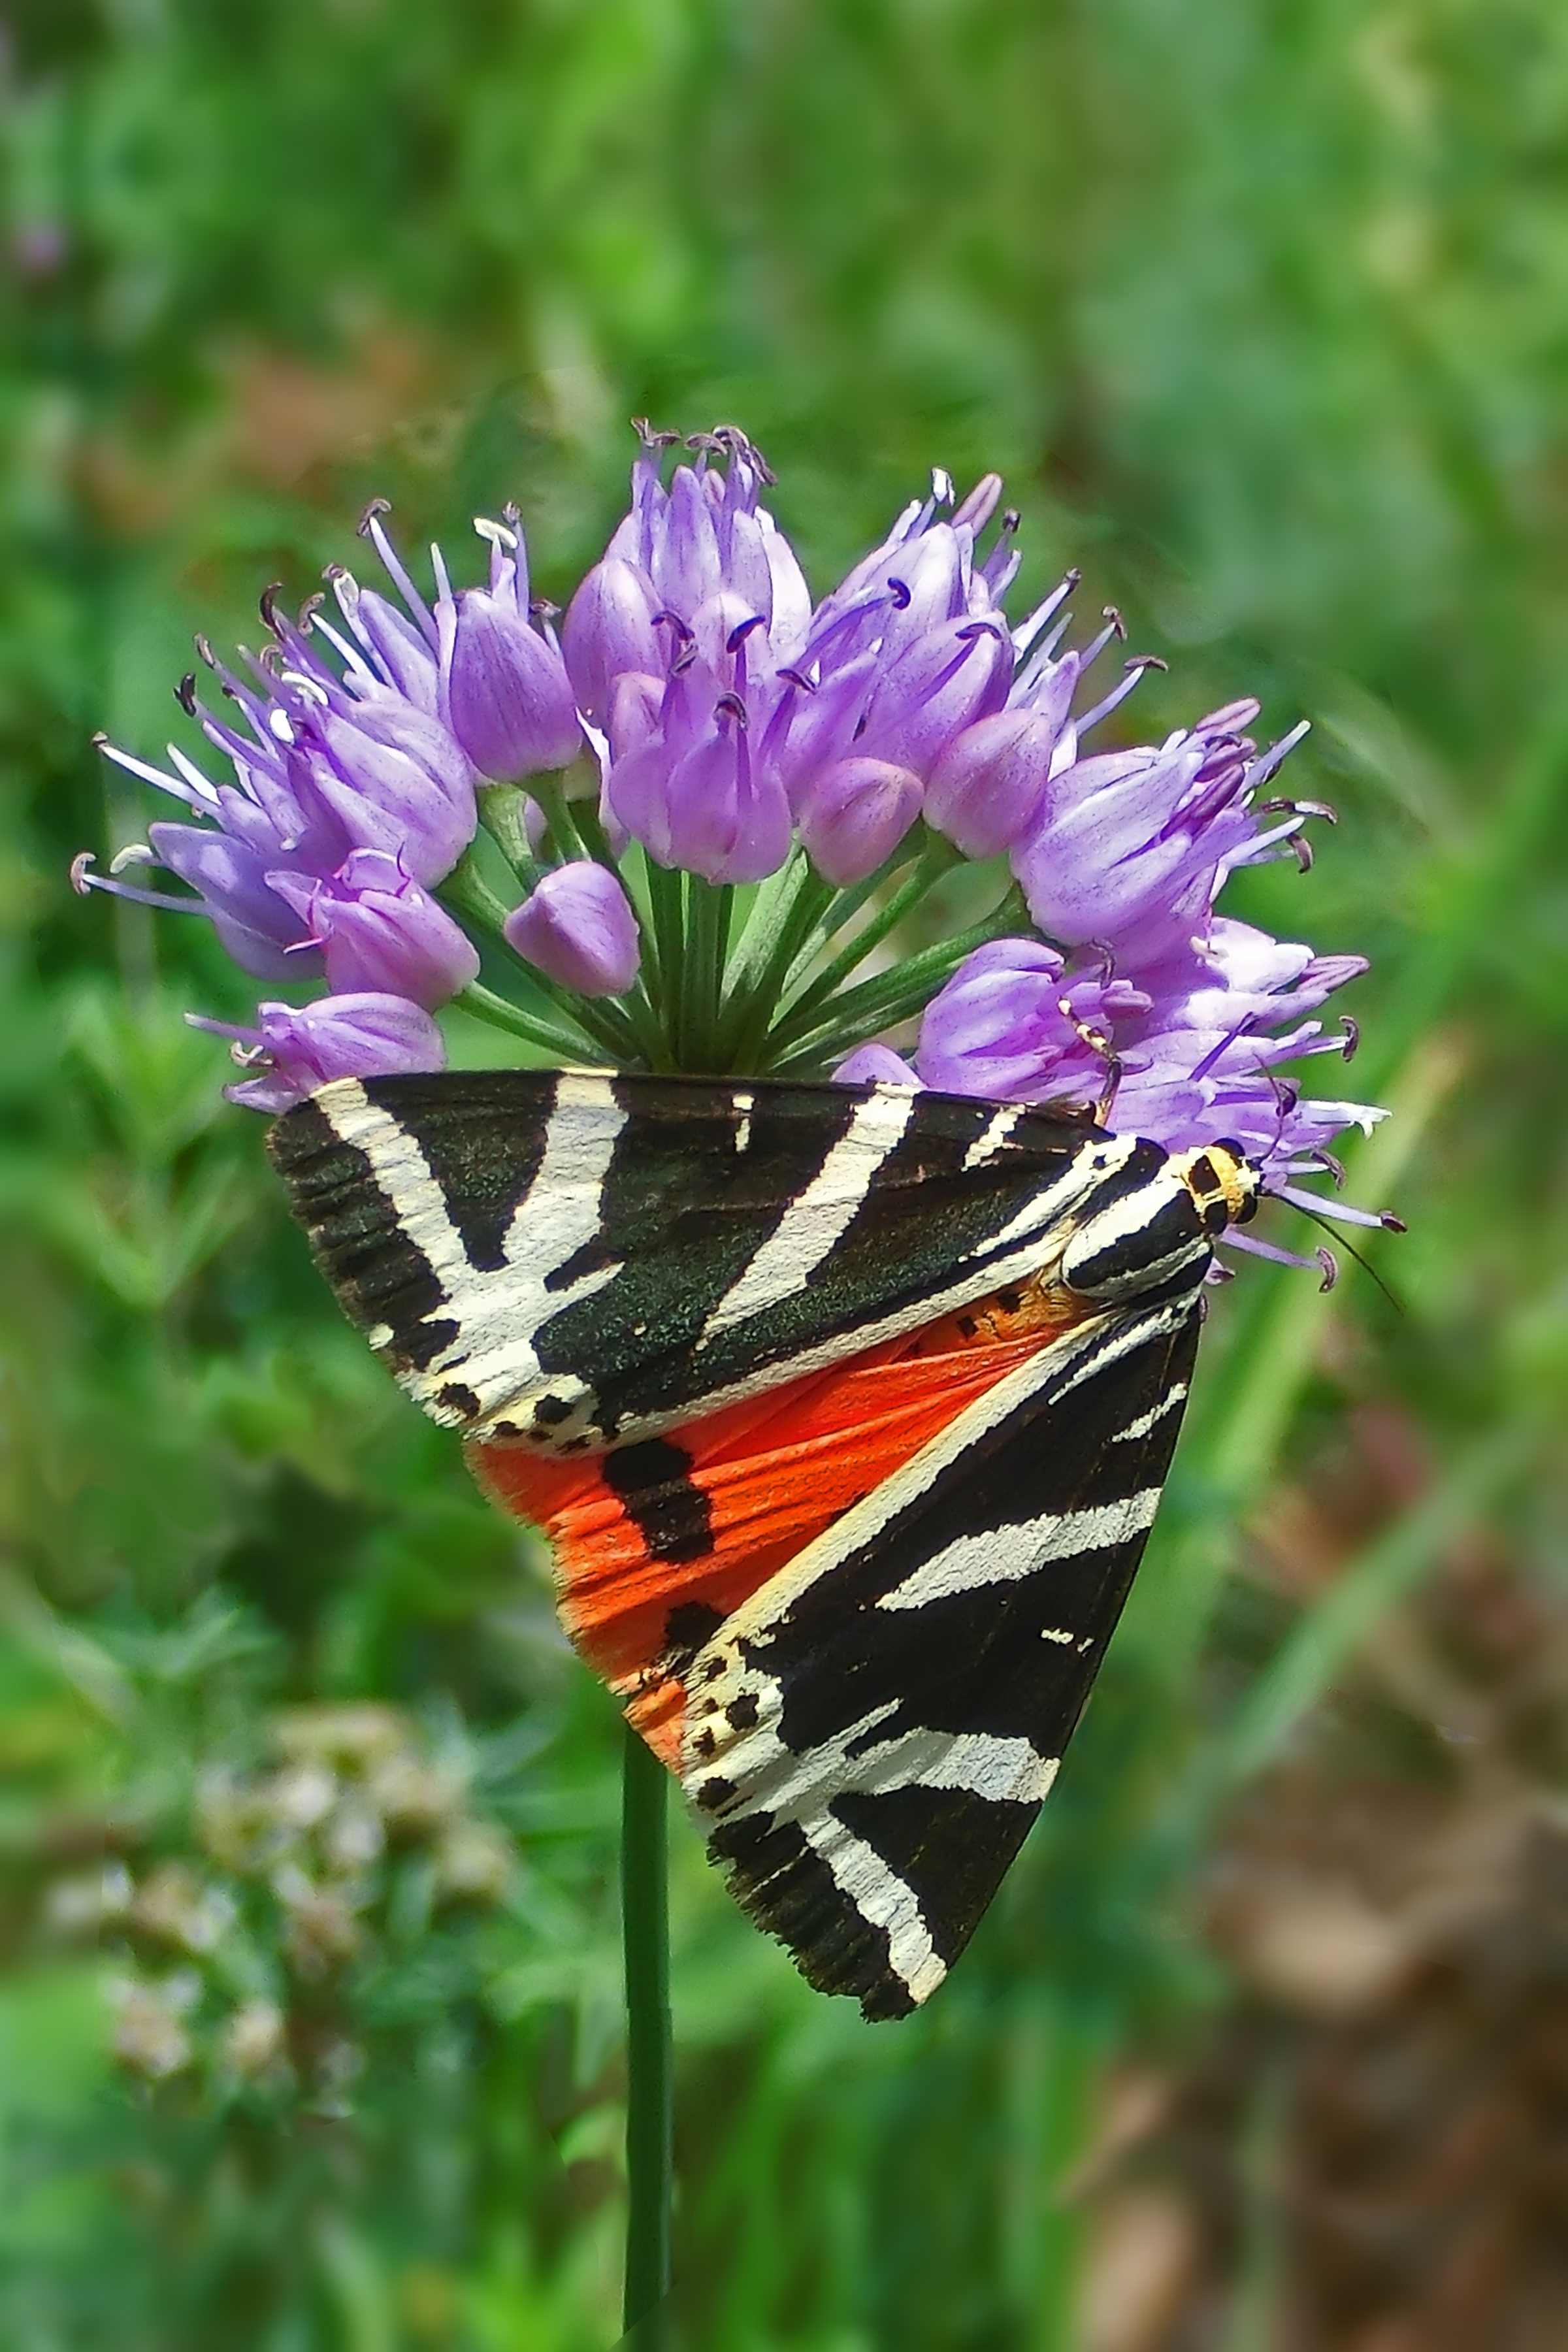
nature, plant, meadow, prairie, flower, herb, insect, botany, butterfly, hawk, flora, invertebrate, wildflower, butterflies, nectar, flowering plant, annual plant, land plant, moths and butterflies